Good Game: Spawn Point

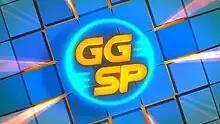
Current logo, used since 2018

Good Game: Spawn Point (abbreviated as Good Game SP or GG:SP, or known simply as Spawn Point) is an Australian video game review programme.